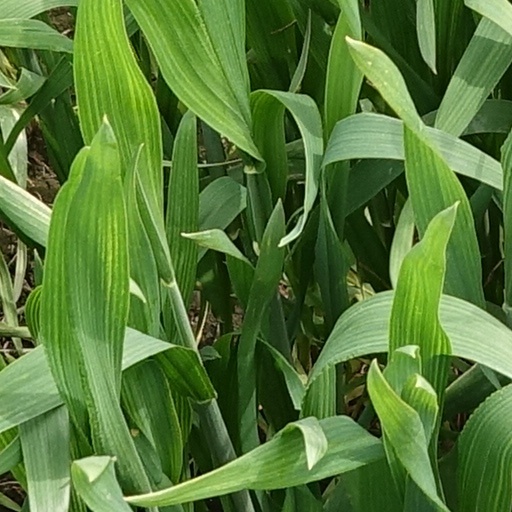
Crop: wheat